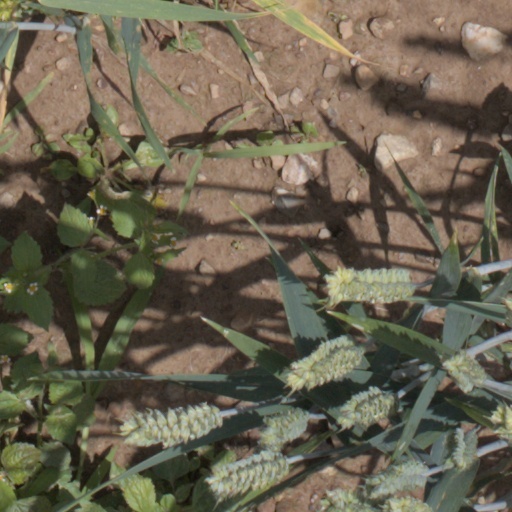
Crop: wheat